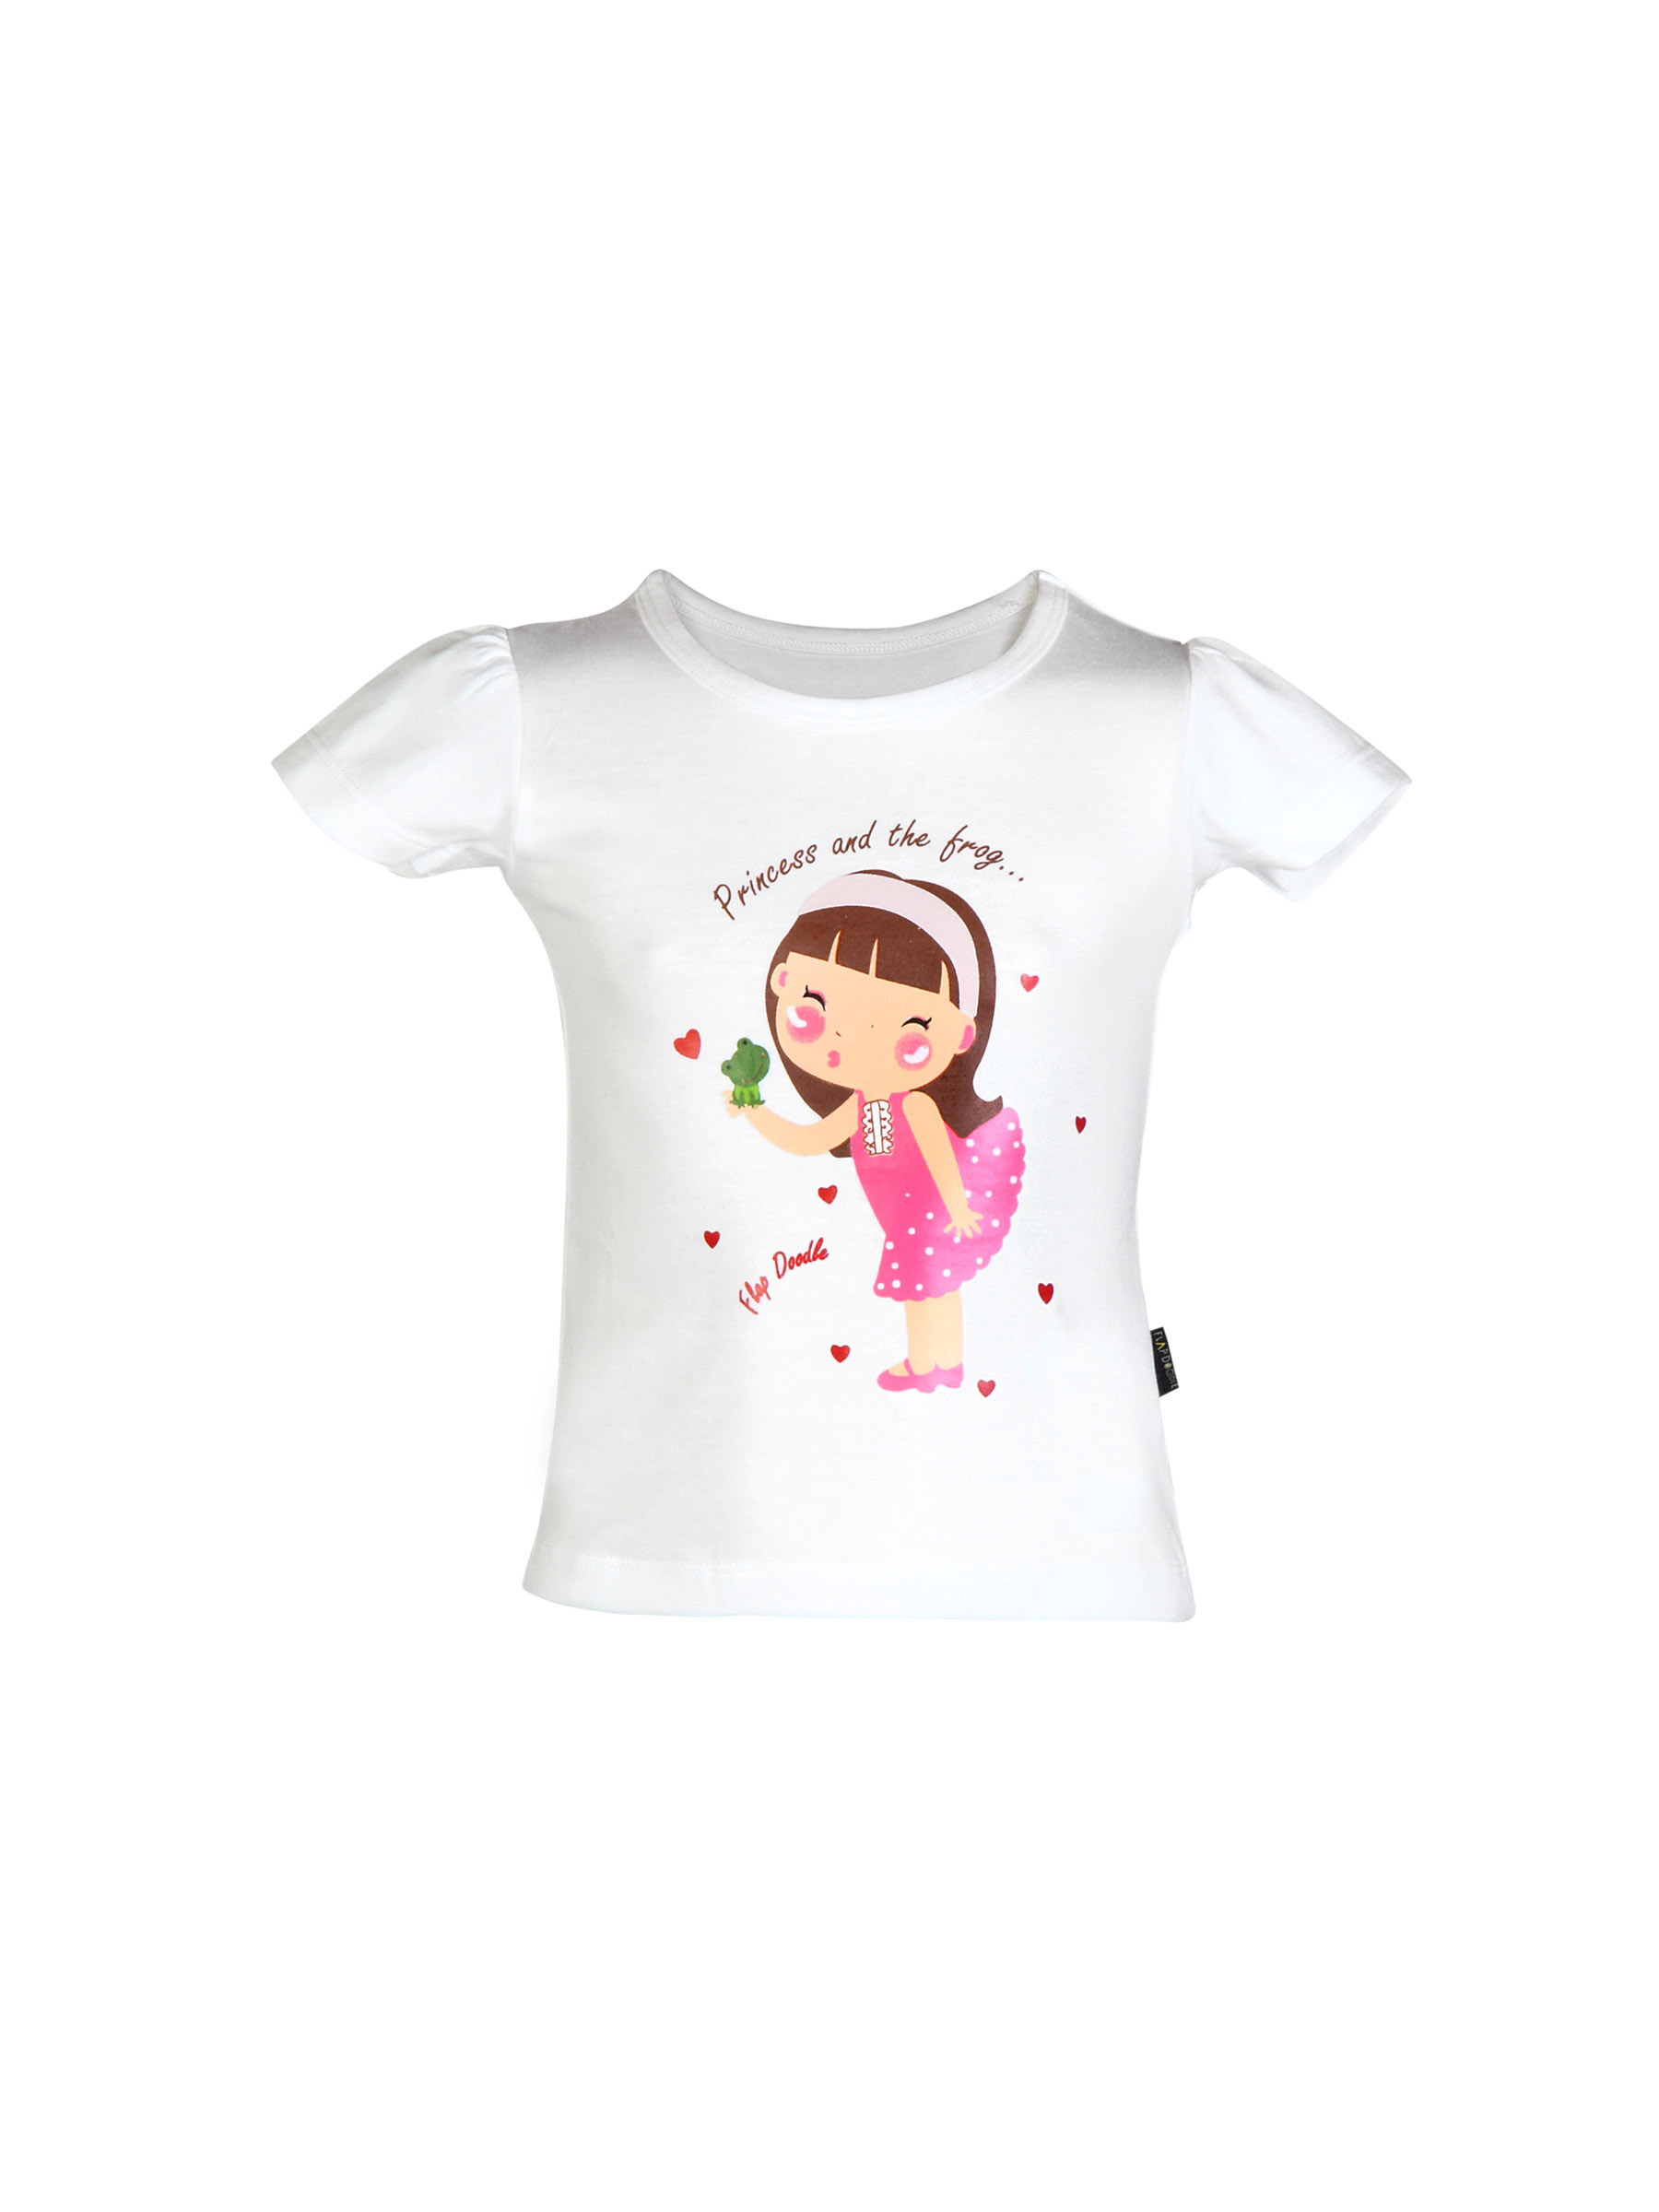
Doodle Girl Princess White Tops
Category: Apparel / Topwear / Tops
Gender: Women
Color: White
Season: Fall 2011
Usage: Casual